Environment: real
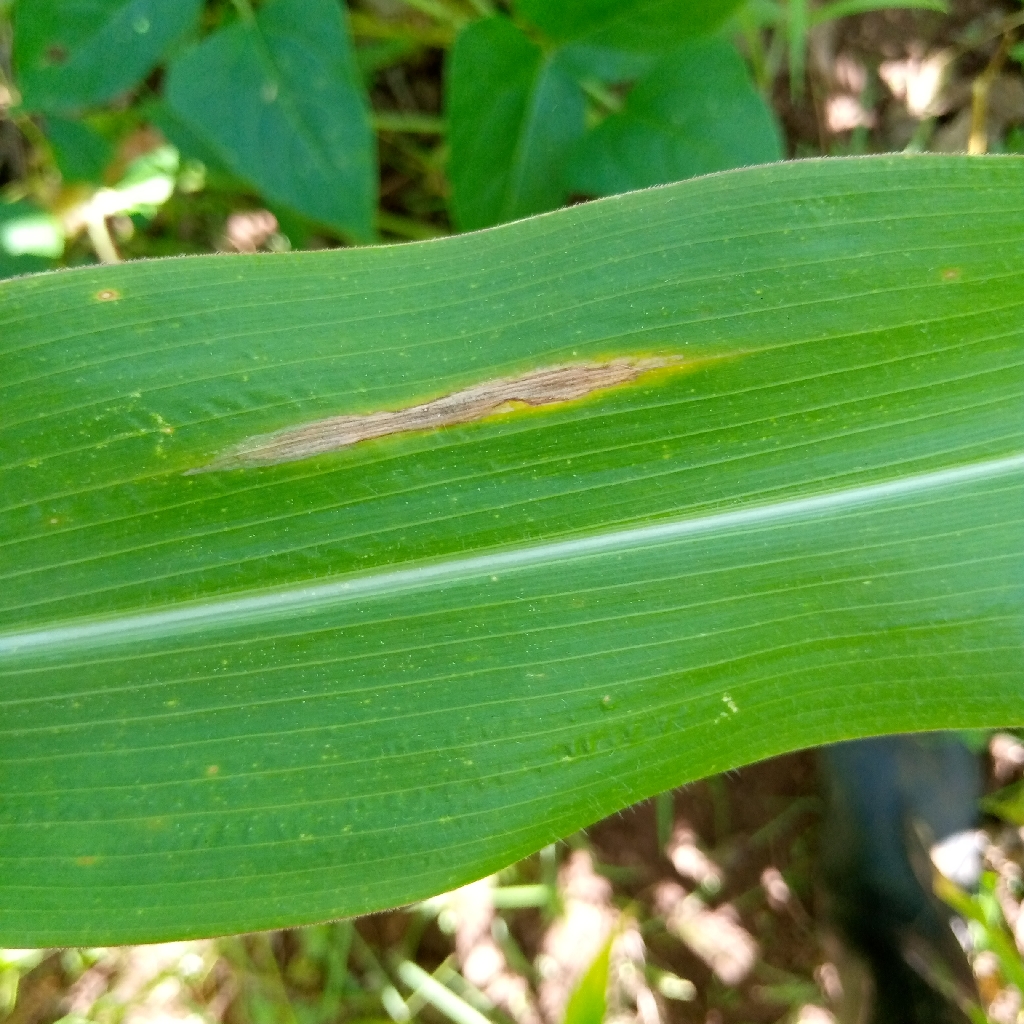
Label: northern_corn_leaf_blight